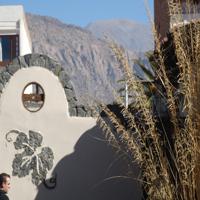
Weather: sun or clear